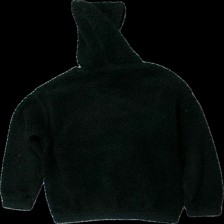
View: back
Type: Hoodie
Category: Children
Brand: H&M
Colors: Black, White
Material: 100% polyester
Pattern: Other
Cut: Regular
Size: 146
Season: All
Damage location: middle right
Damage 2 location: middle center
Price range: <50
Recommended usage: Export
Description: fluffig hoodie med text fram, nopprig